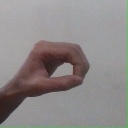
अक्षर: औ